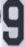
Number: 9